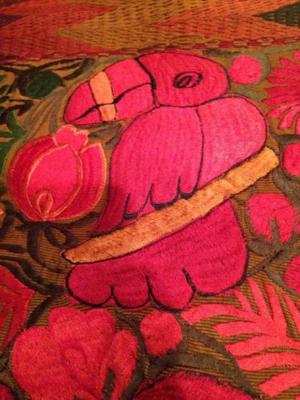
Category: table